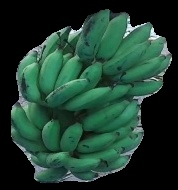
Variety: elakki-bale
Grade: grade3